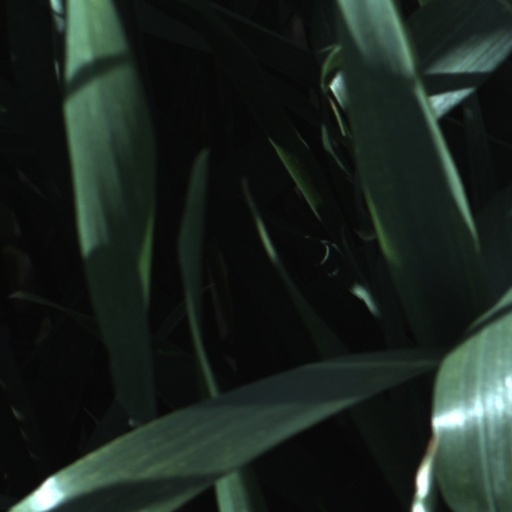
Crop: wheat